Miss International 2023

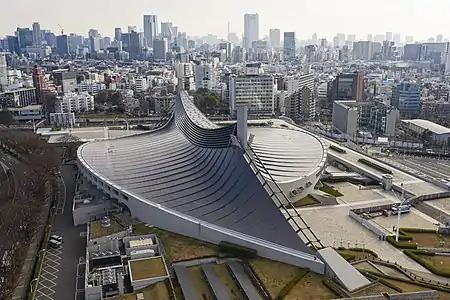
Yoyogi National Gymnasium, the venue of Miss International 2023

On 30 March 2023, the Miss International Organization announced that the pageant was scheduled to take place at the Yoyogi National Gymnasium, instead of the usual Tokyo Dome City Hall, on 26 October 2023.